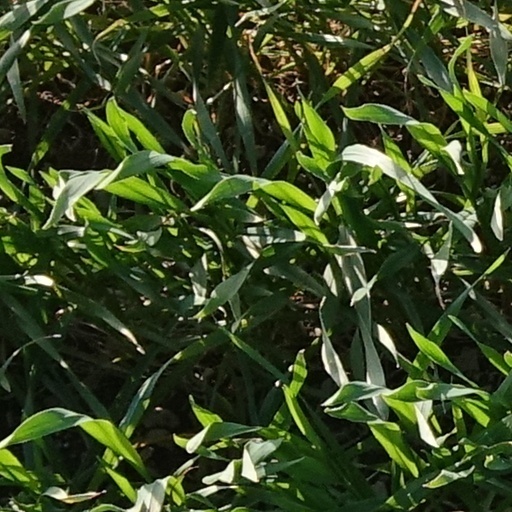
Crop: wheat